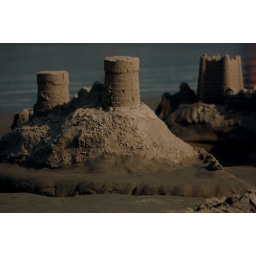
A sand castle I found abandoned on the beach in Cape Canaveral, Florida